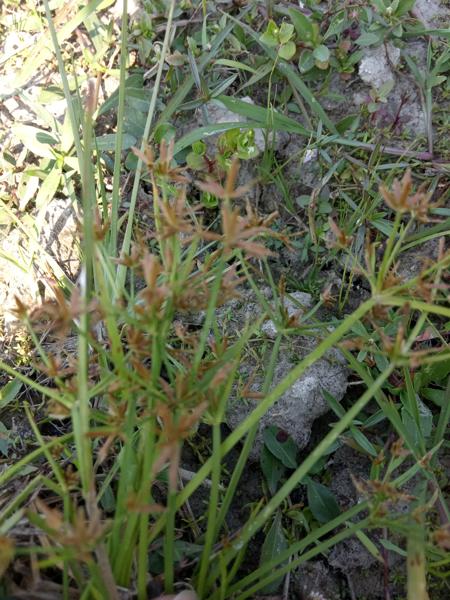
Weed species: Cyperus ochraceus